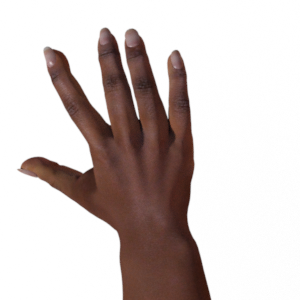
Label: paper